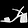
Label: Sandal